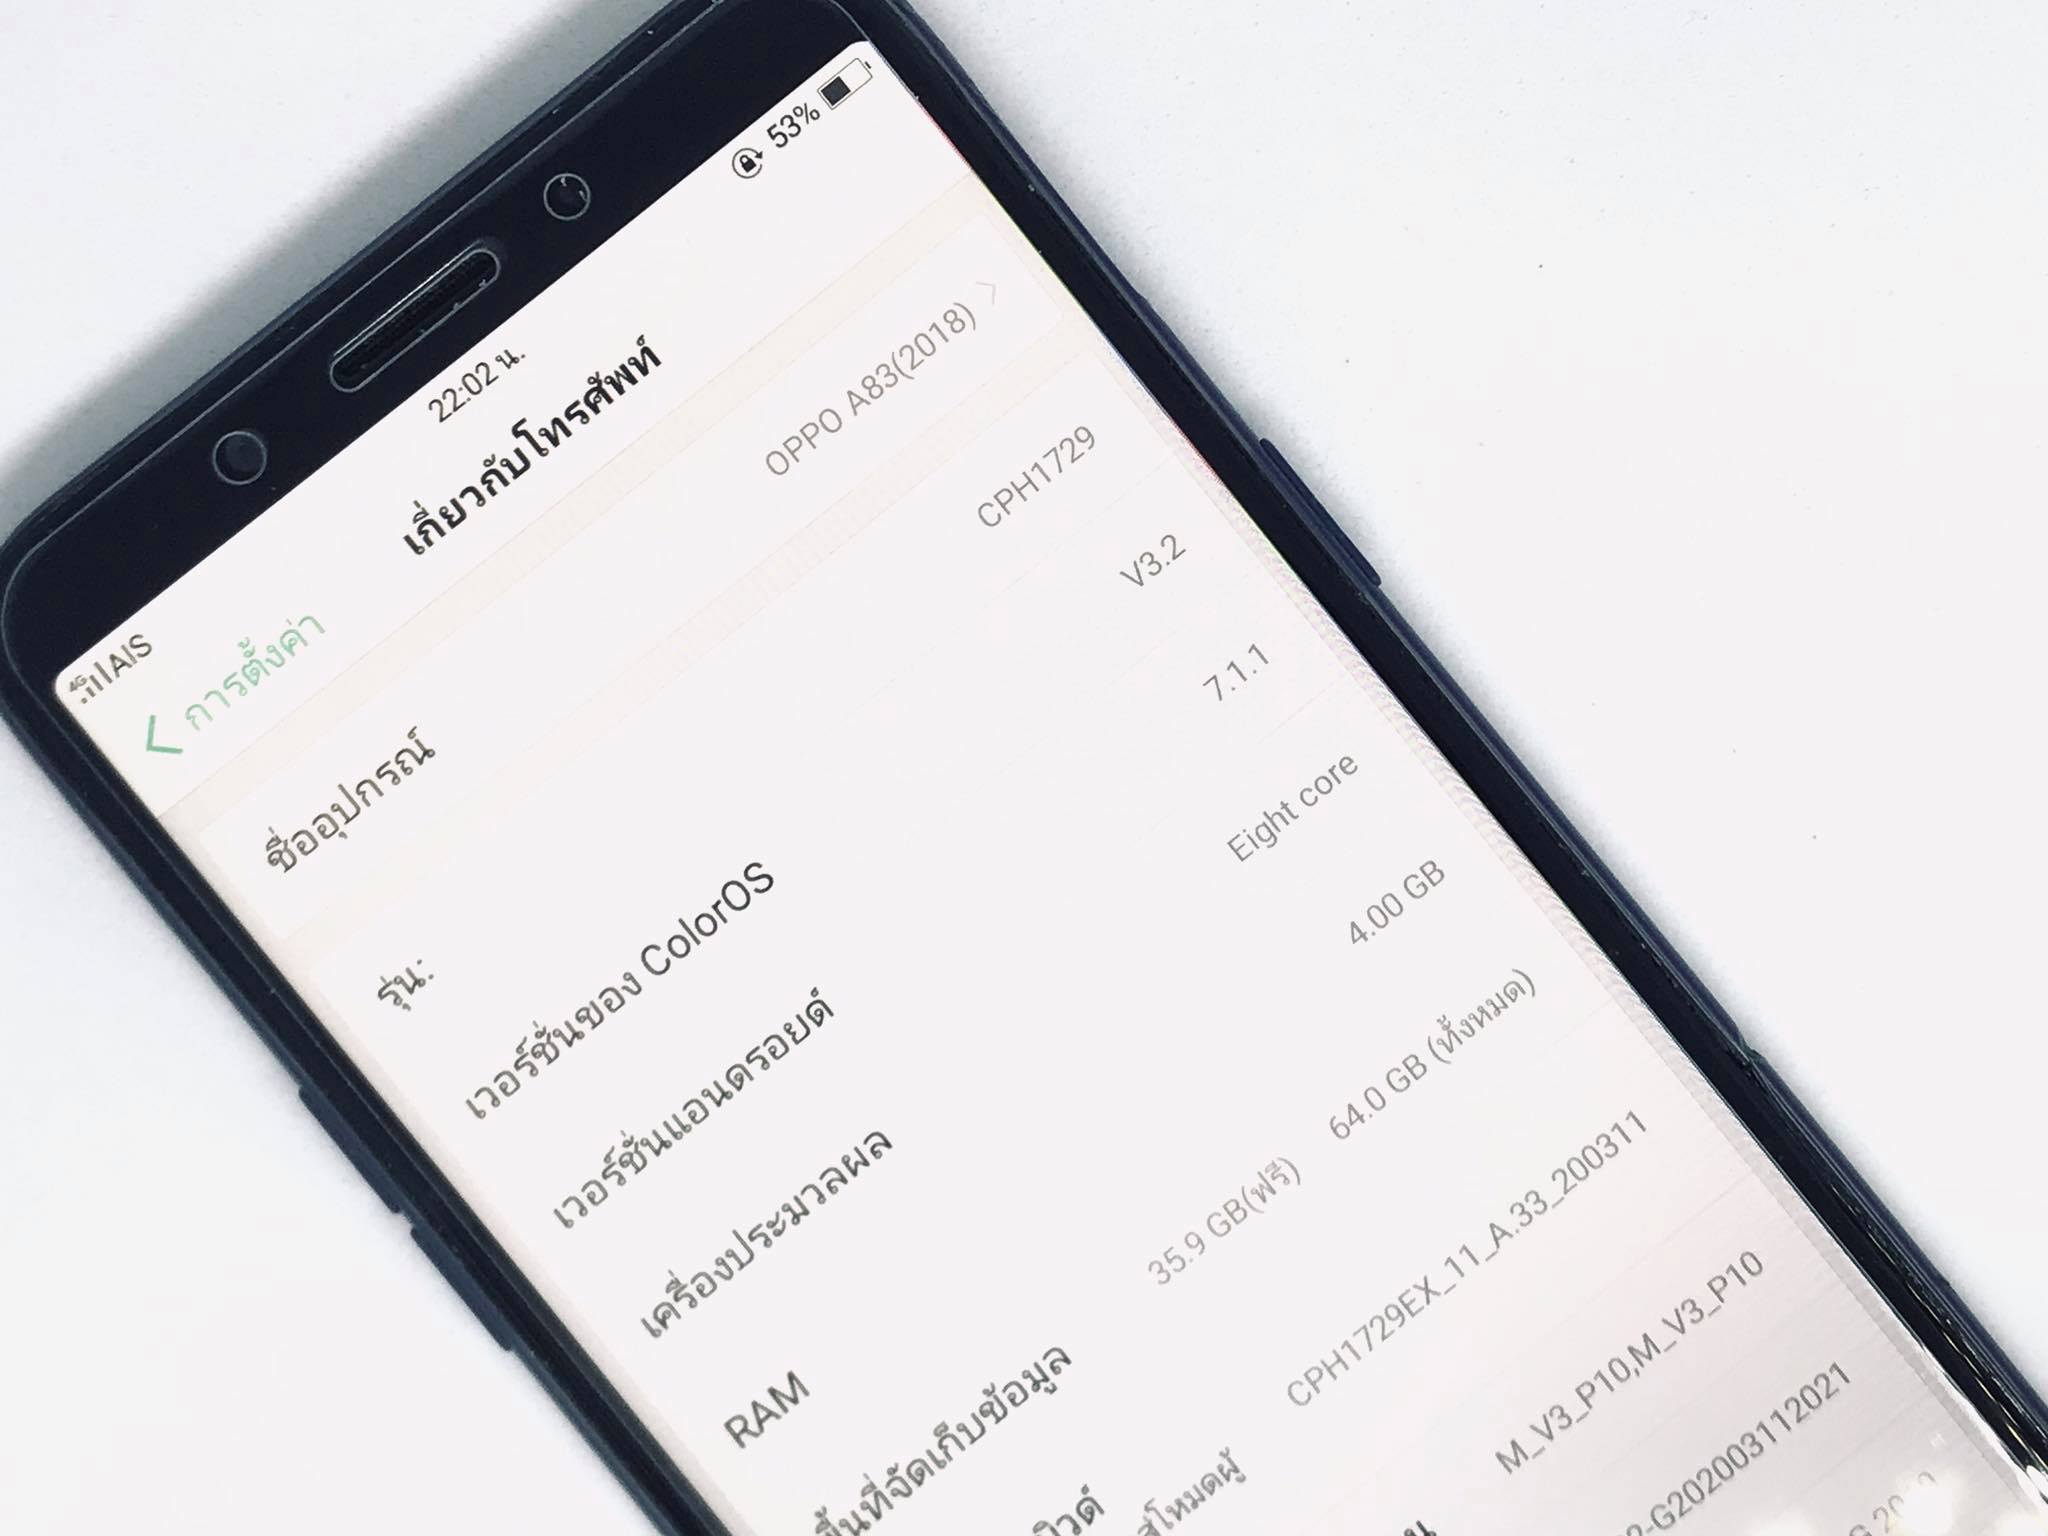
phone, mobile, unlock, gadget, text, smartphone, mobile phone, communication device, portable communications device, electronic device, font, technology, mobile device, iphone, line